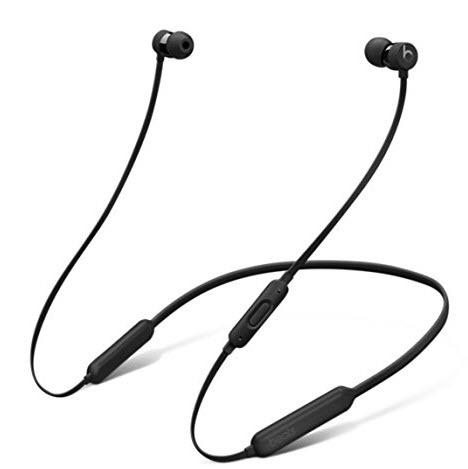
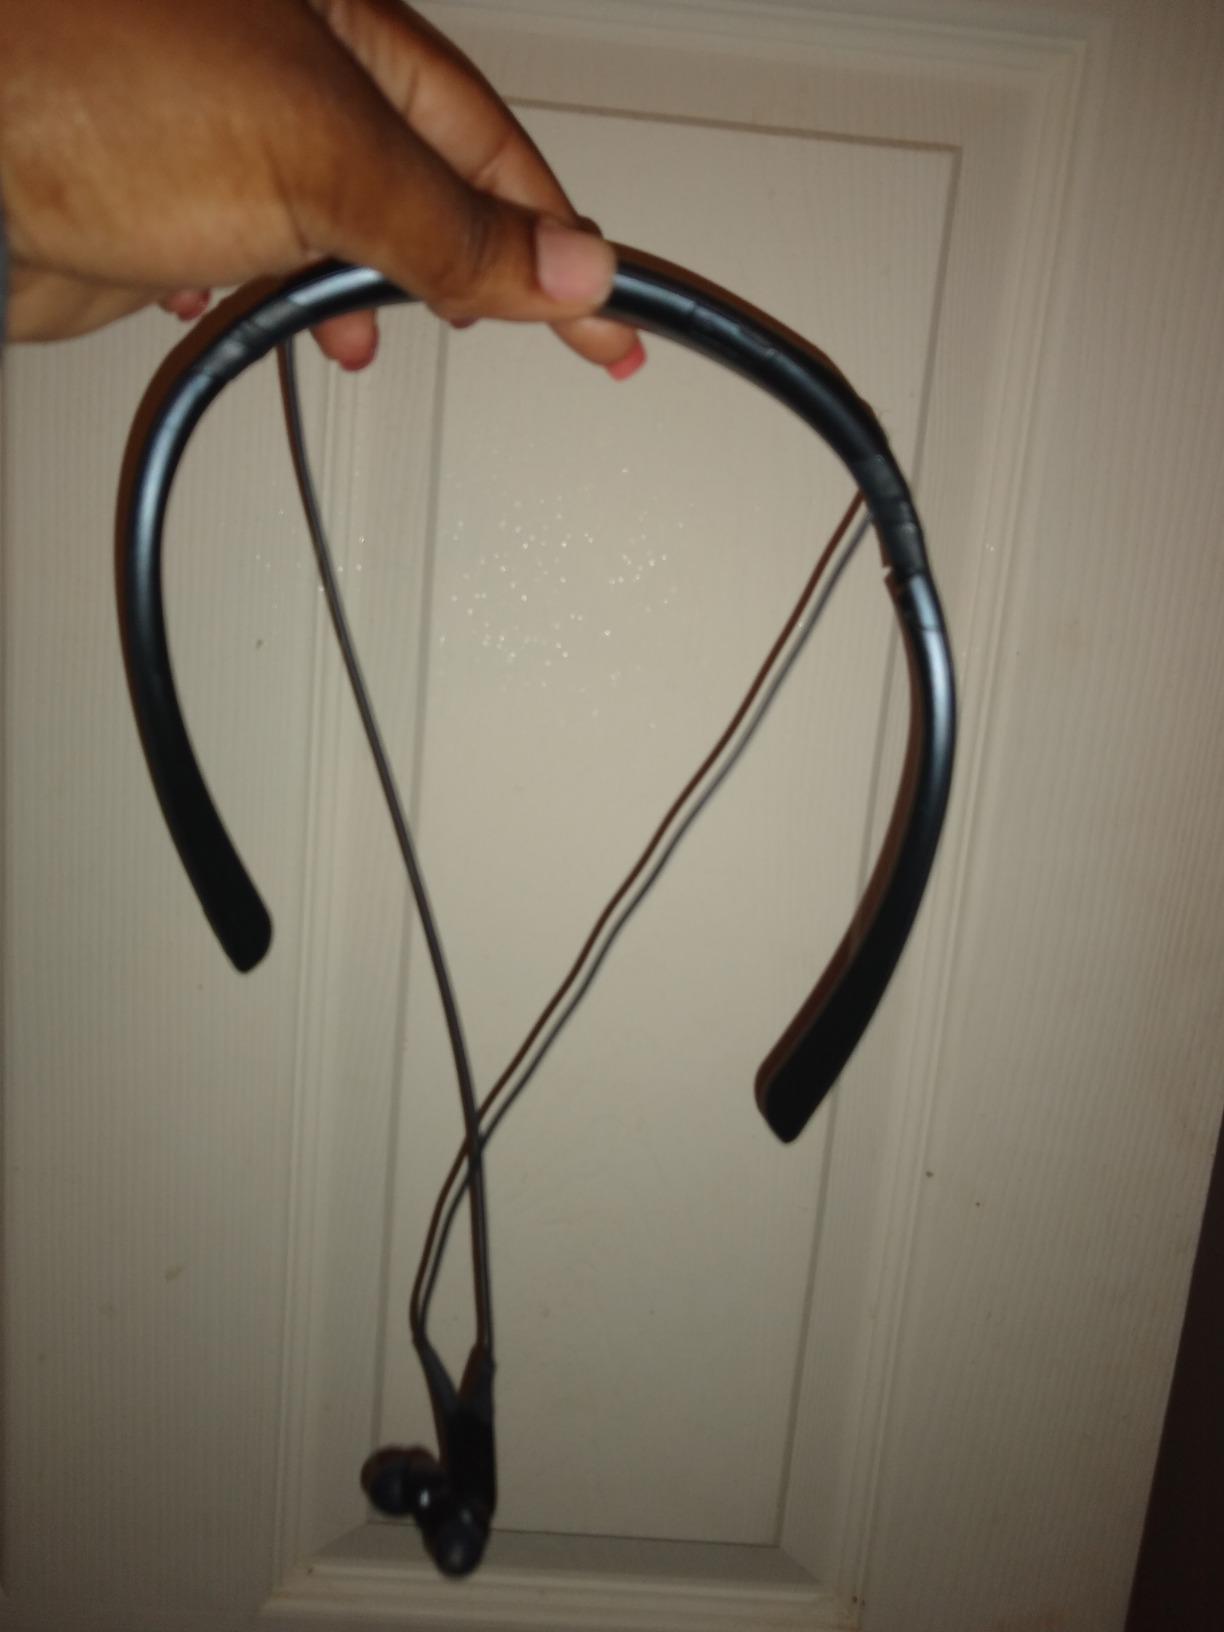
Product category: headphones
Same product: no